Liesing

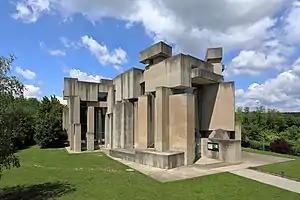
The Wotruba Church on the Georgenberg in the Mauer neighborhood of Liesing

Liesing lies in the southwest of Vienna and borders Lower Austria, along with the districts Favoriten, Meidling, and Hietzing. The district lies along both sides of the Liesing brook and extends from the Vienna Woods into the Vienna Basin. With 7.7% of the total area, Liesing is the fifth-largest district of Vienna, and a third of its natural areas. Areas in the district were threatened by flooding for a long time.